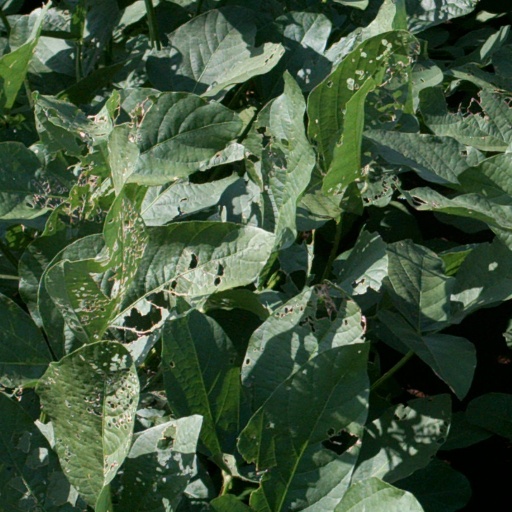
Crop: soybean